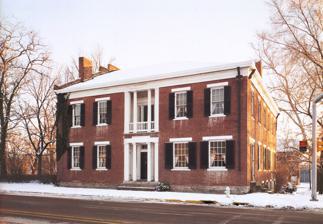
Building: Conklin-Montgomery House
Country: United States of America
Year built: 1838
Historic house in Indiana, United States United States historic place Conklin-Montgomery House U.S. National Register of Historic Places U.S. Historic district Contributing property Conklin-Montgomery House, January 1975 Show map of Indiana Show map of the United States Location 302 E. Main St., Cambridge City, Indiana Coordinates 39°48′45″N 85°9′52″W / 39.81250°N 85.16444°W / 39.81250; -85.16444 Area 0.5 acres (0.20 ha) Built c. 1836 ( 1836 ) -1838 NRHP reference No. 75000033 Added to NRHP February 24, 1975 Conklin-Montgomery House is a historic home located at Cambridge City , Wayne County, Indiana .  It was built between about 1836 and 1838, and is a two-story, five-bay, brick hip and end gable roofed townhouse.  It features a two-story, in antis , recessed portico with a second story balcony supported by Ionic order and Doric order columns. Also on the property is a contributing pre- American Civil War gazebo . It was listed on the National Register of Historic Places in 1975. It is located in the Cambridge City Historic District . References